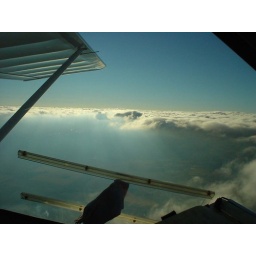
Flying near cloud base